Baton (military)

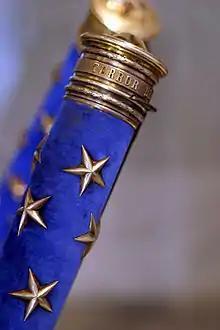
20th century French Marshal's baton

The baton can most likely be traced back to the mace, with ancient kings and pharaohs often being buried with ceremonial maces. With the advent of primitive body armor, the mace went out of fashion, but made a comeback as an effective weapon against full plate armour during the Late Middle Ages. During this time, the staff of office also became a prominent symbol of power.